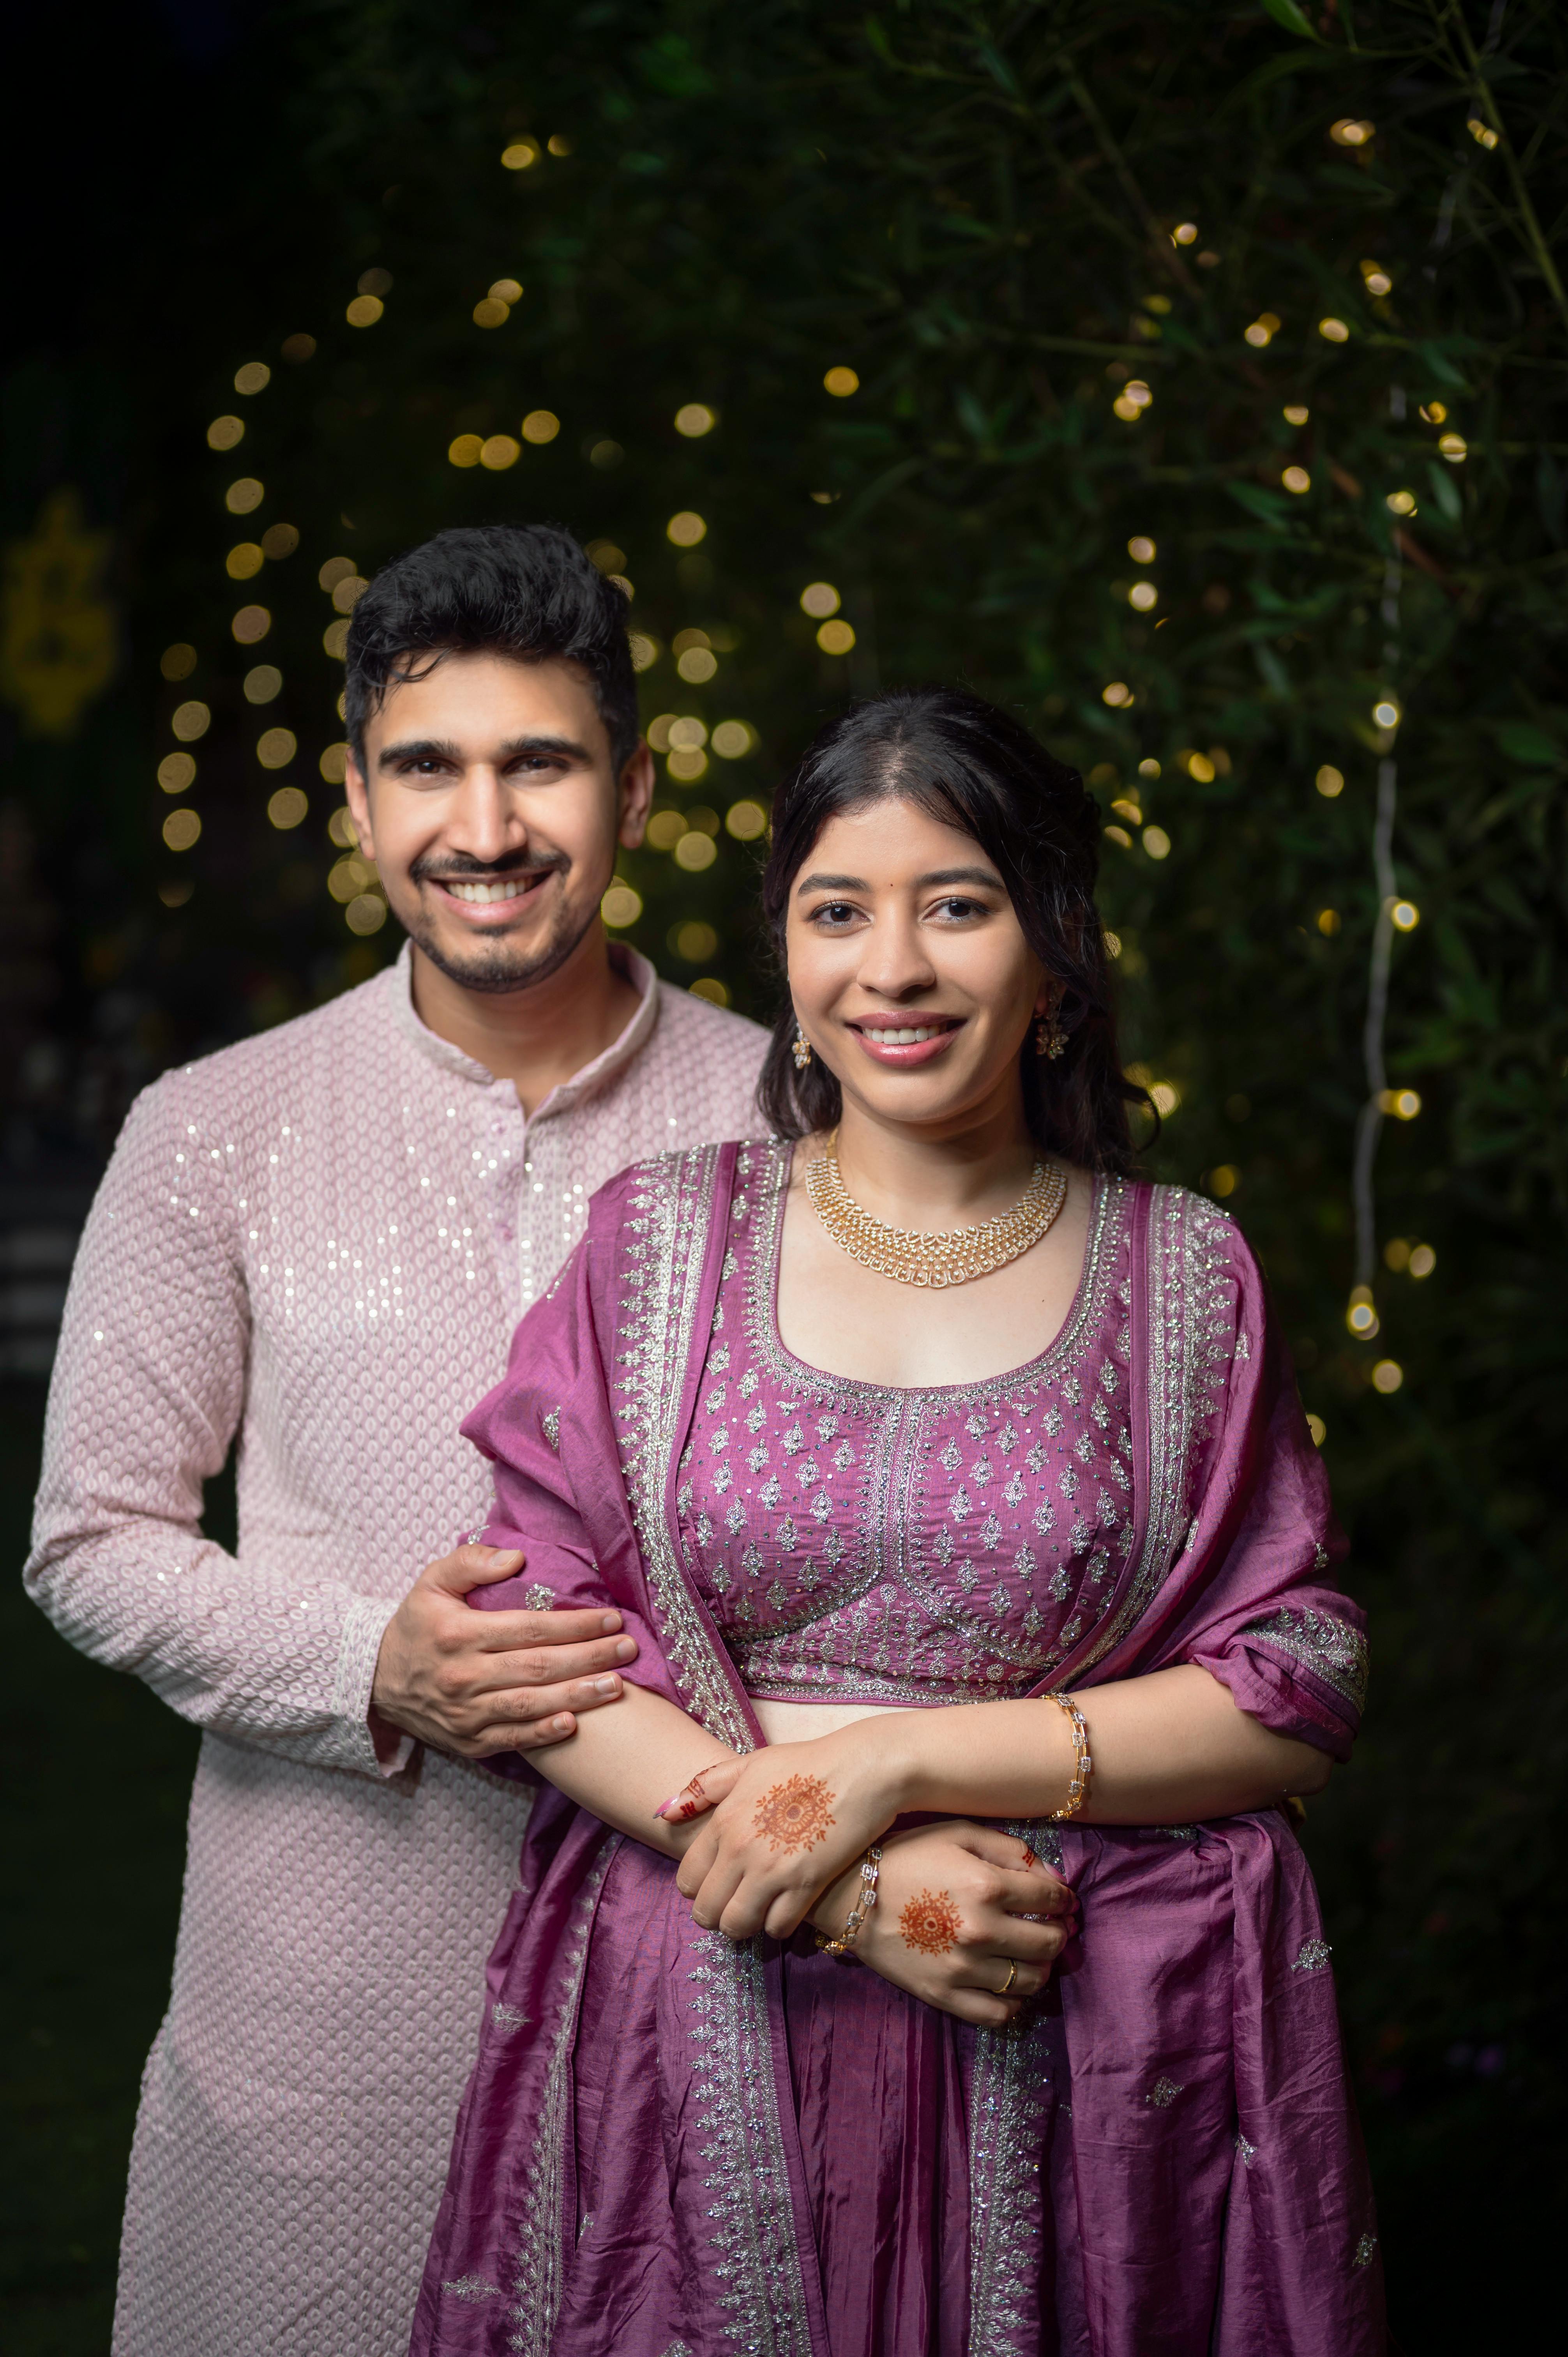
woman, smile, happiness, temple, textile, facial expression, event, love, sari, tradition, bride, silk, photo shoot, ceremony, makeover, wedding, marriage, laughter, bridal clothing